Roman Catholic Archdiocese of Catania

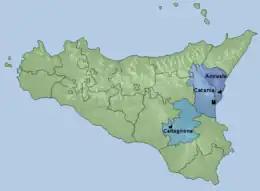
Province of Catania

The Archdiocese of Catania is a Latin Church diocese of the Catholic Church in Sicily, southern Italy, with its seat in Catania. It was elevated to an archdiocese in 1859, and became a metropolitan see in 2000. Its suffragans are the diocese of Acireale and the diocese of Caltagirone.